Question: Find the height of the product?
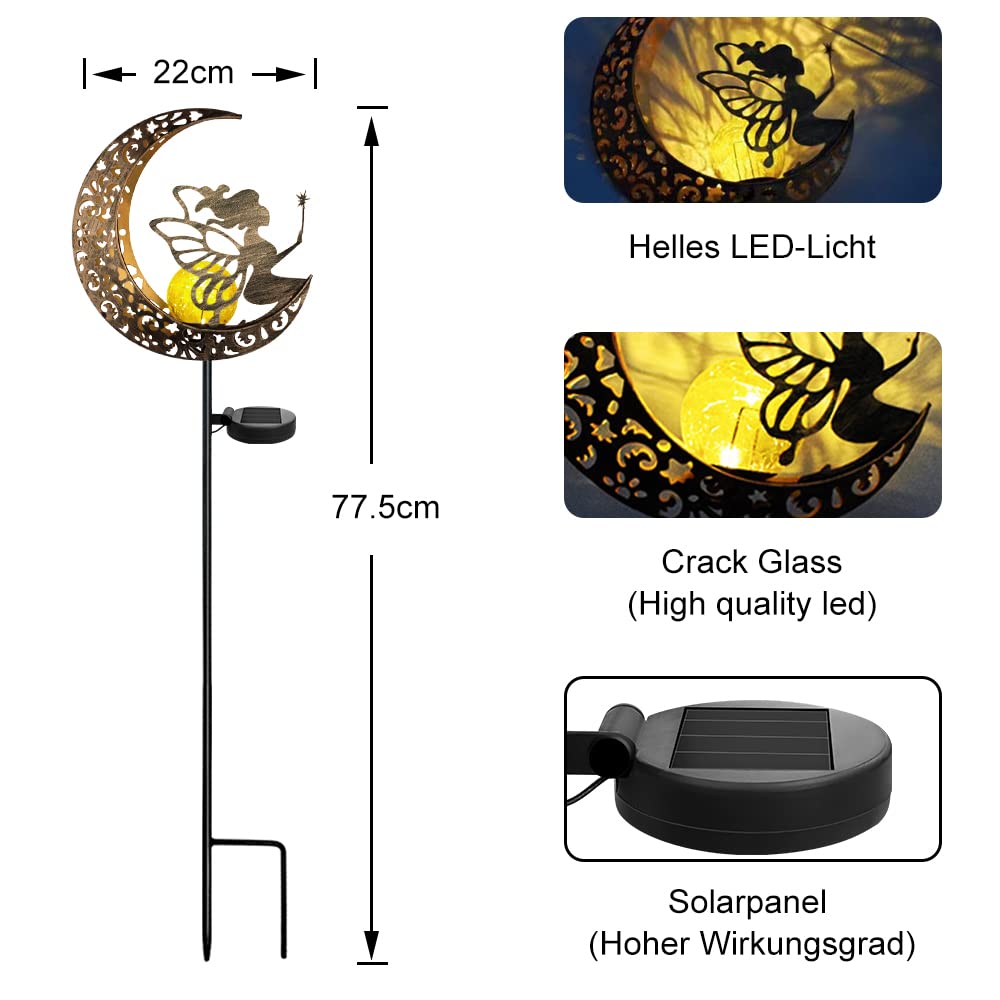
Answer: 77.5 centimetre